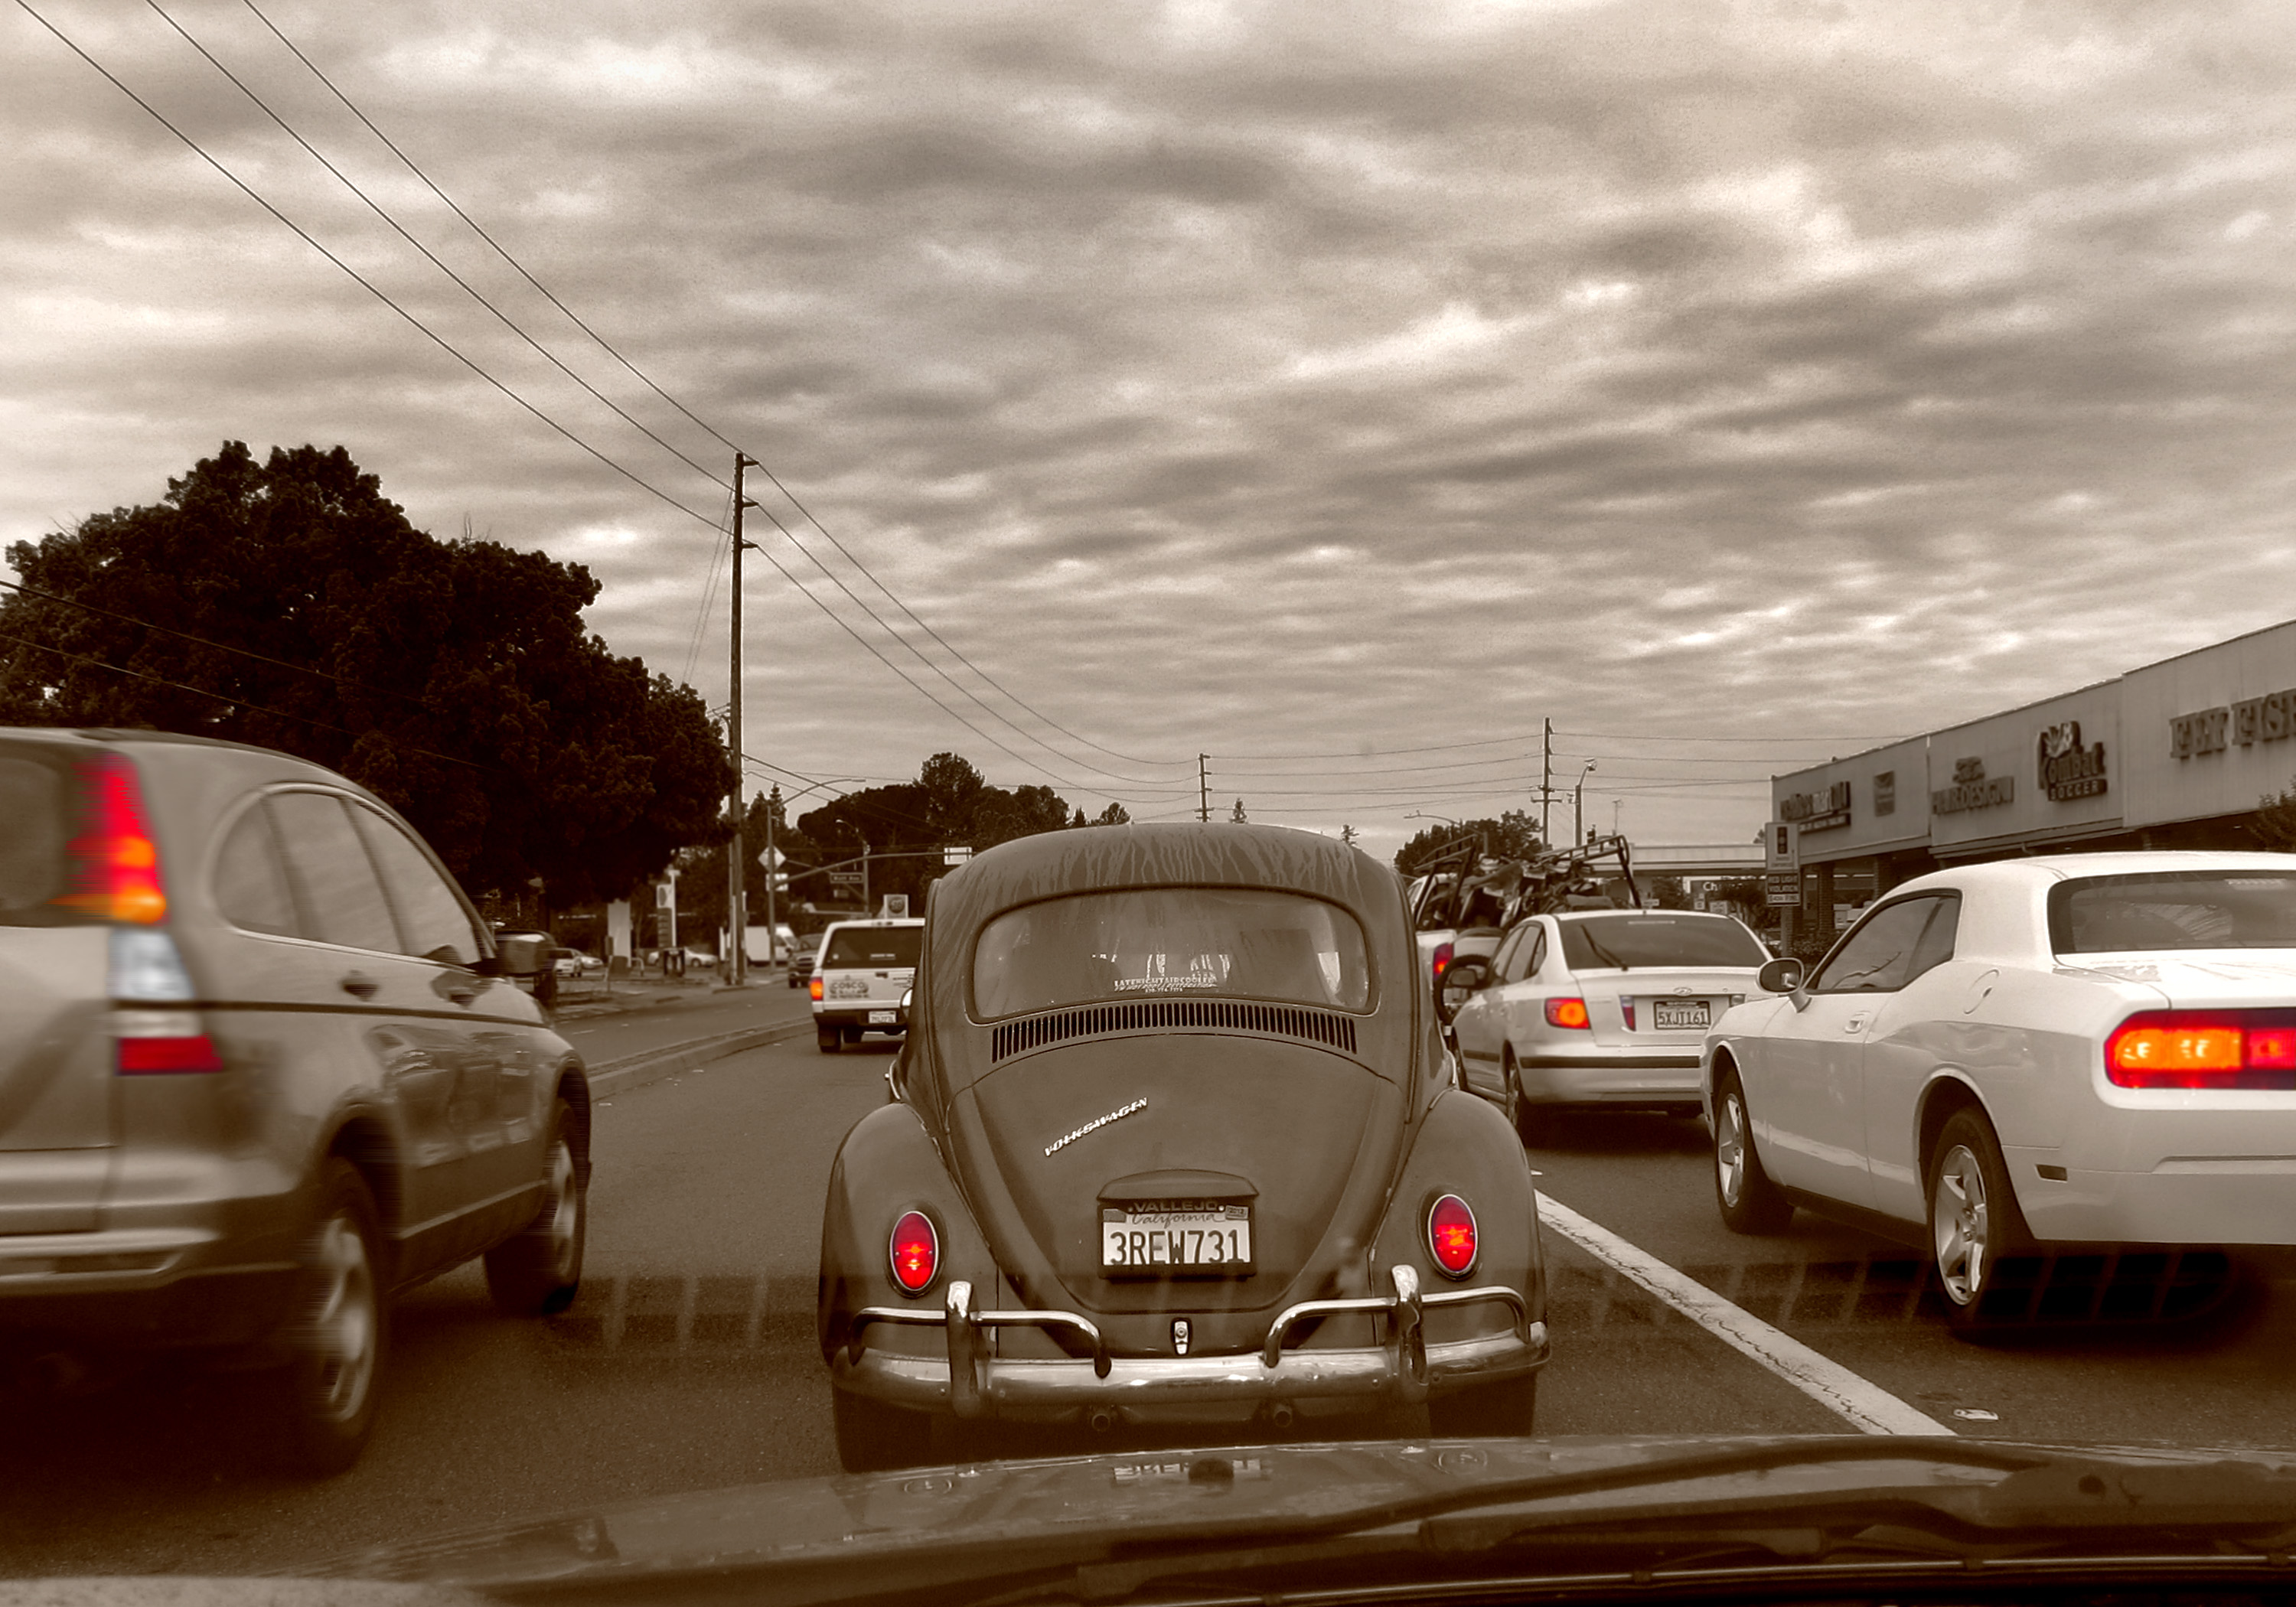
traffic, car, driving, vehicle, sports car, classic, land vehicle, automobile make, automotive design, luxury vehicle